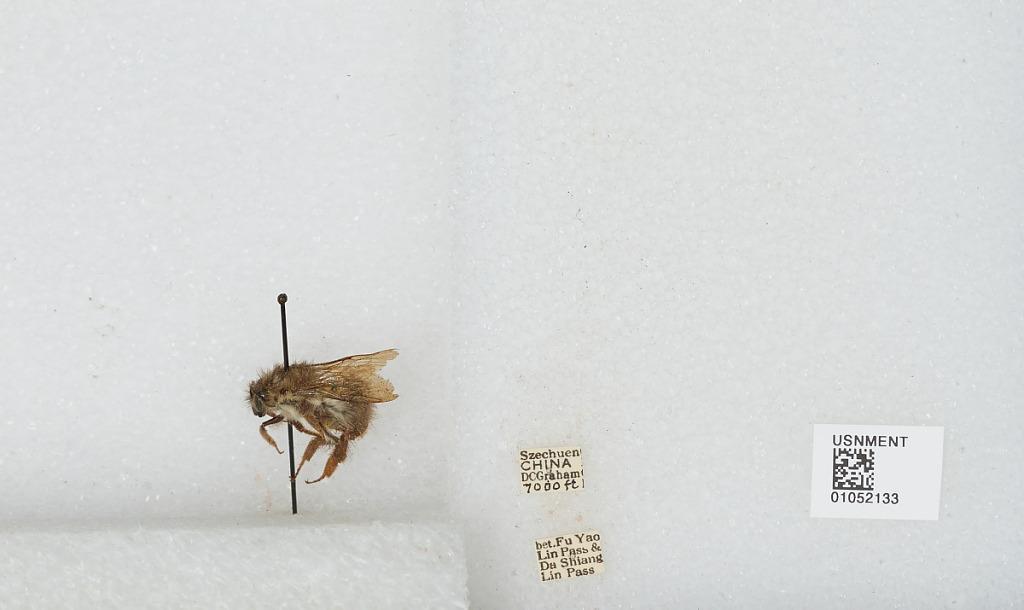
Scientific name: Bombus sp.
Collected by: D. Graham
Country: China
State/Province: Sichuan
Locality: Between Fu Yao Lin Pass & Da Shiang Lin Pass